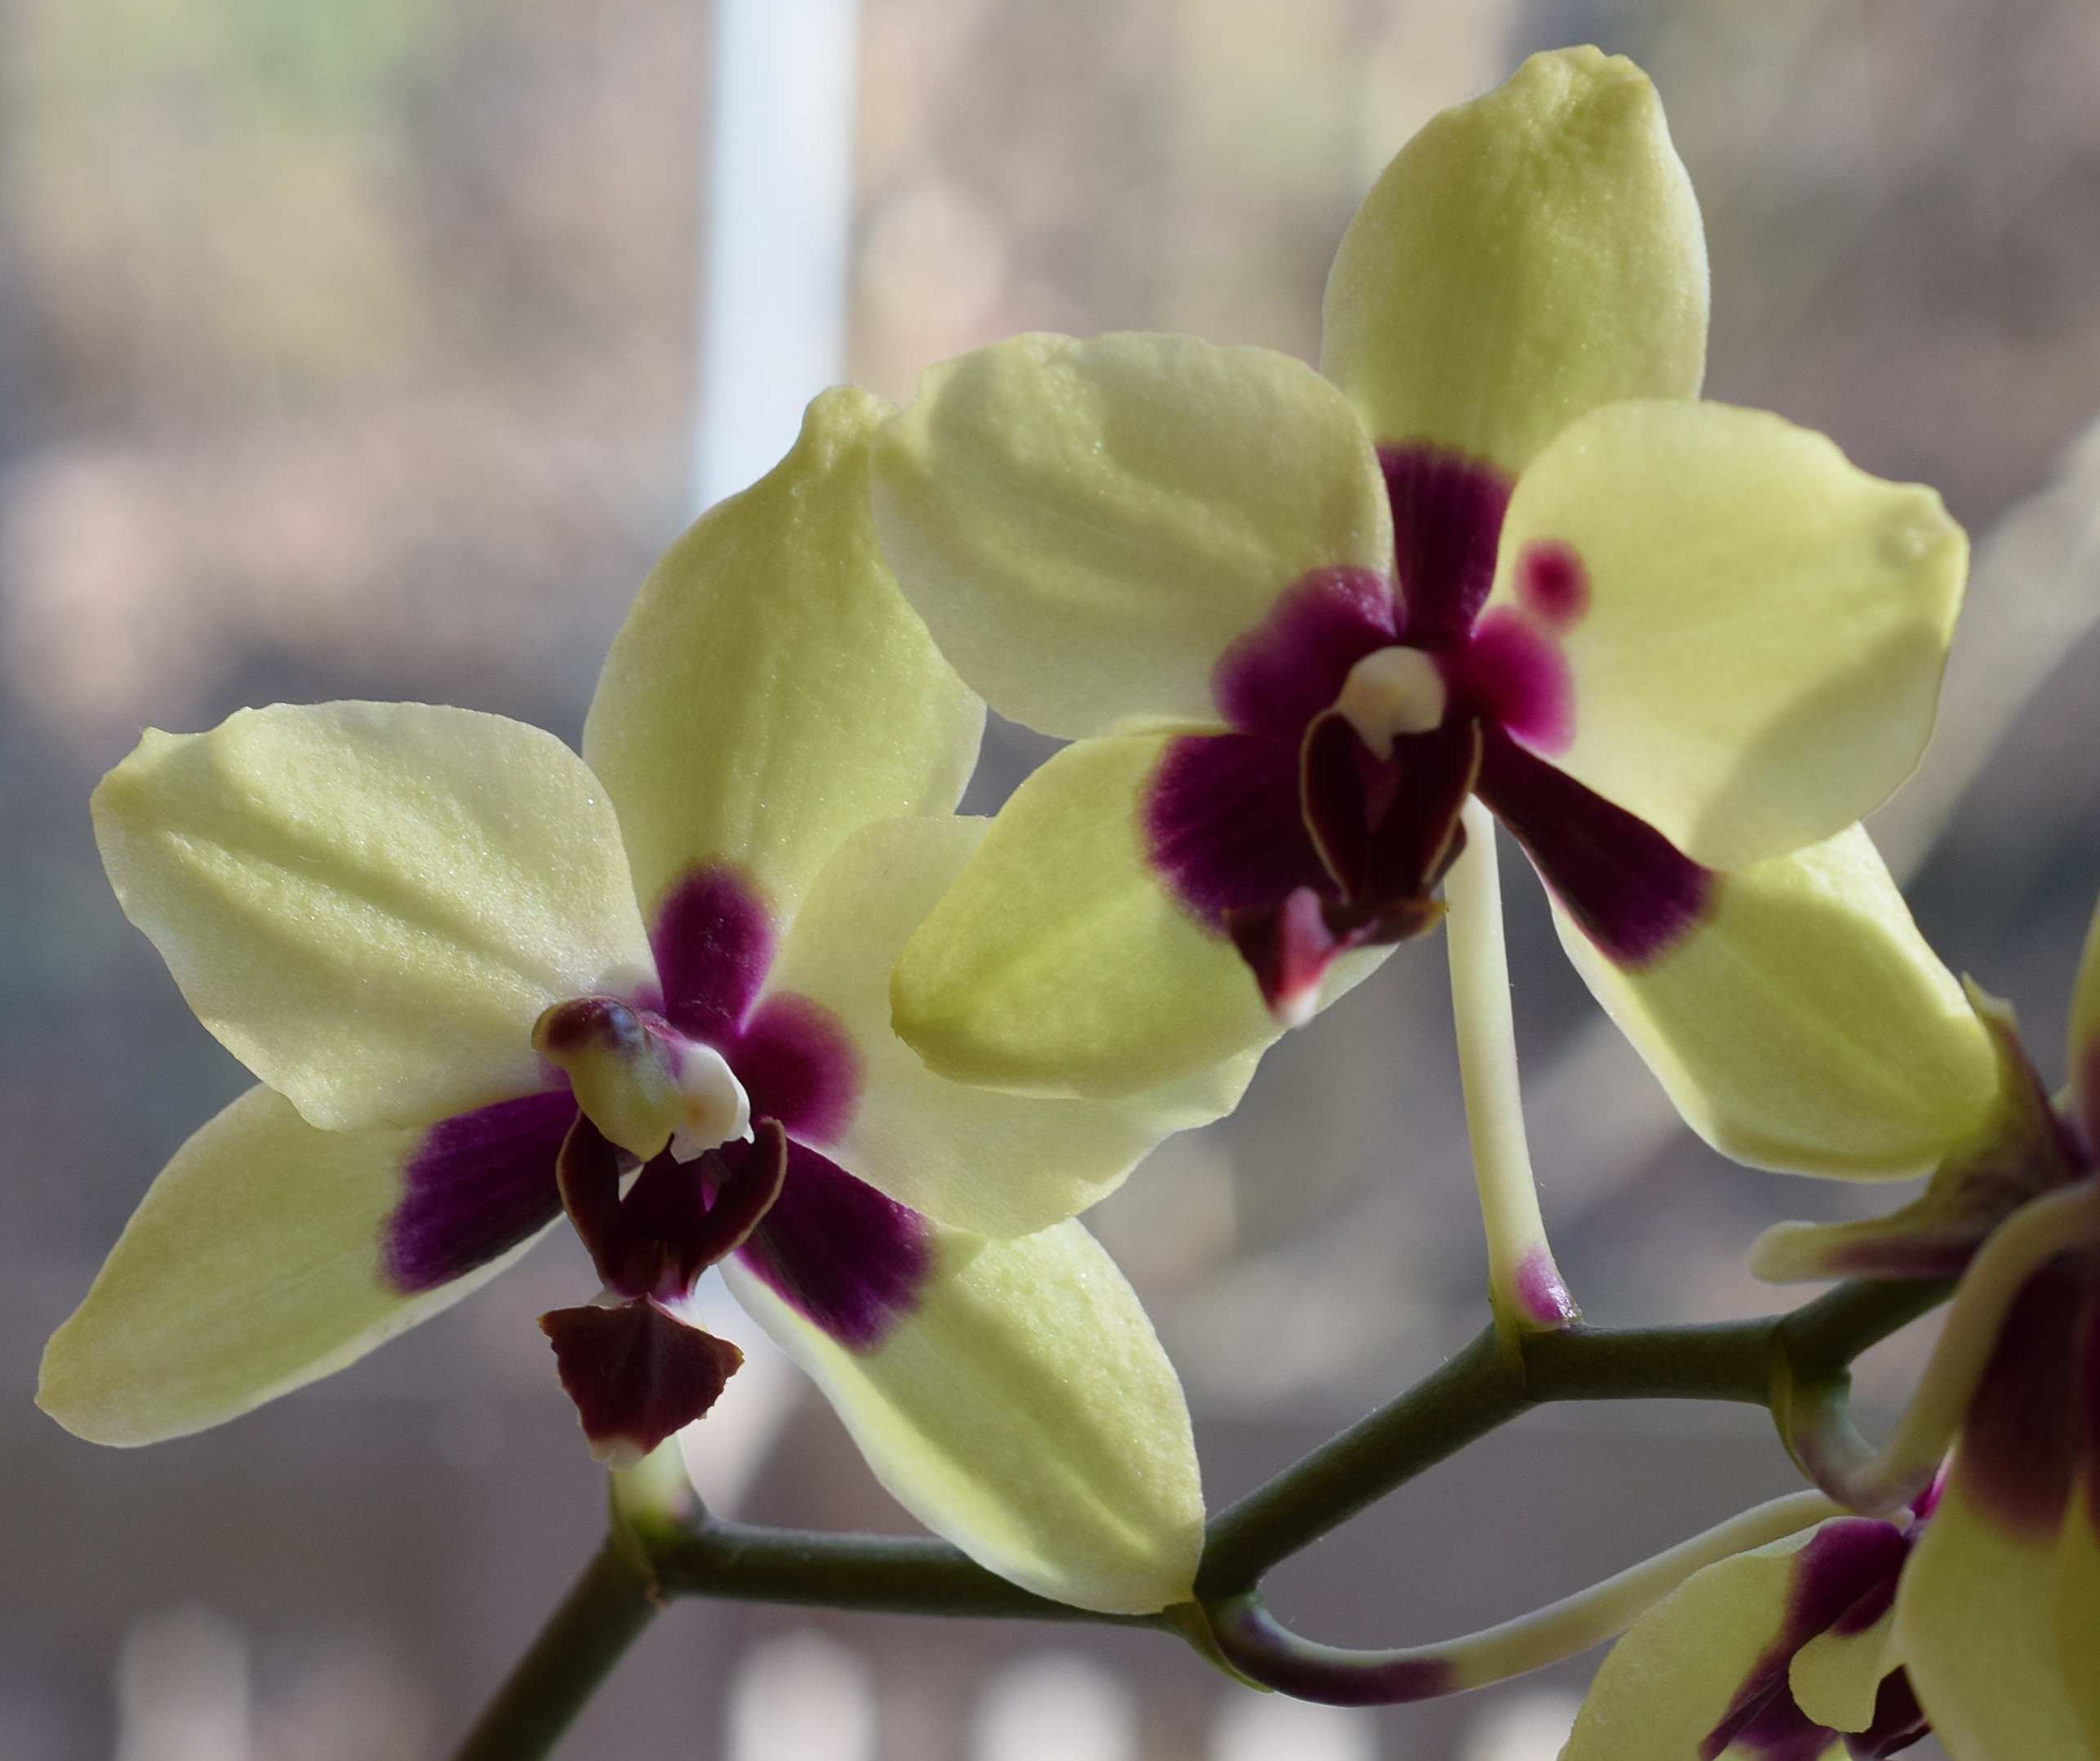
nature, blossom, plant, flower, petal, bloom, floral, red, tropical, botany, yellow, flora, orchid, phalaenopsis, macro photography, flowering plant, hybrid phalaenopsis, pot plant, cattleya, dendrobium, land plant, moth orchid, christmas orchid, cattleya labiata, phalaenopsis equestris